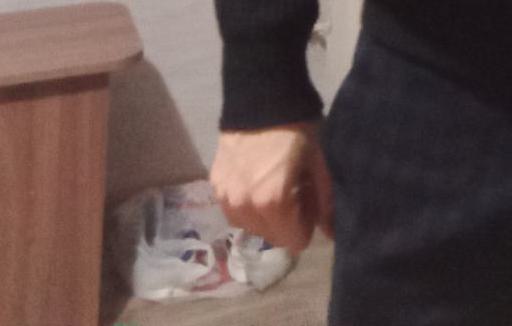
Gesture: no_gesture